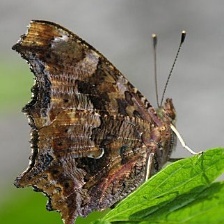
Species: EASTERN COMA
Butterfly family (ImageNet category): admiral